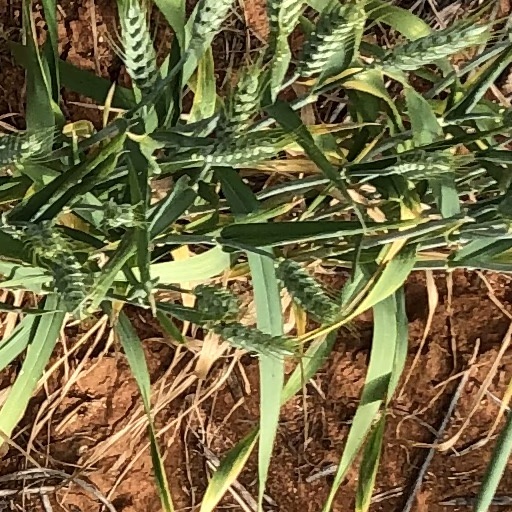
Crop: wheat